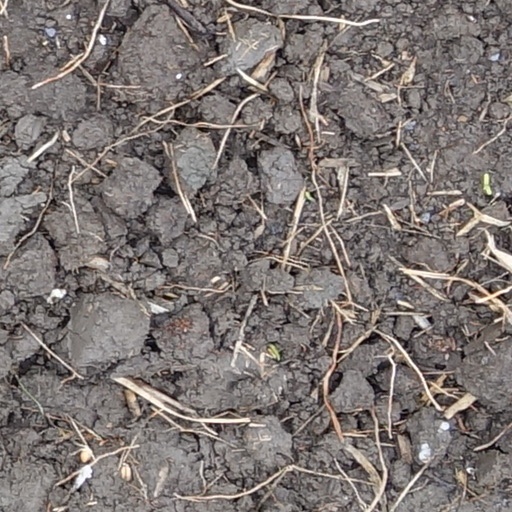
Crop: wheat